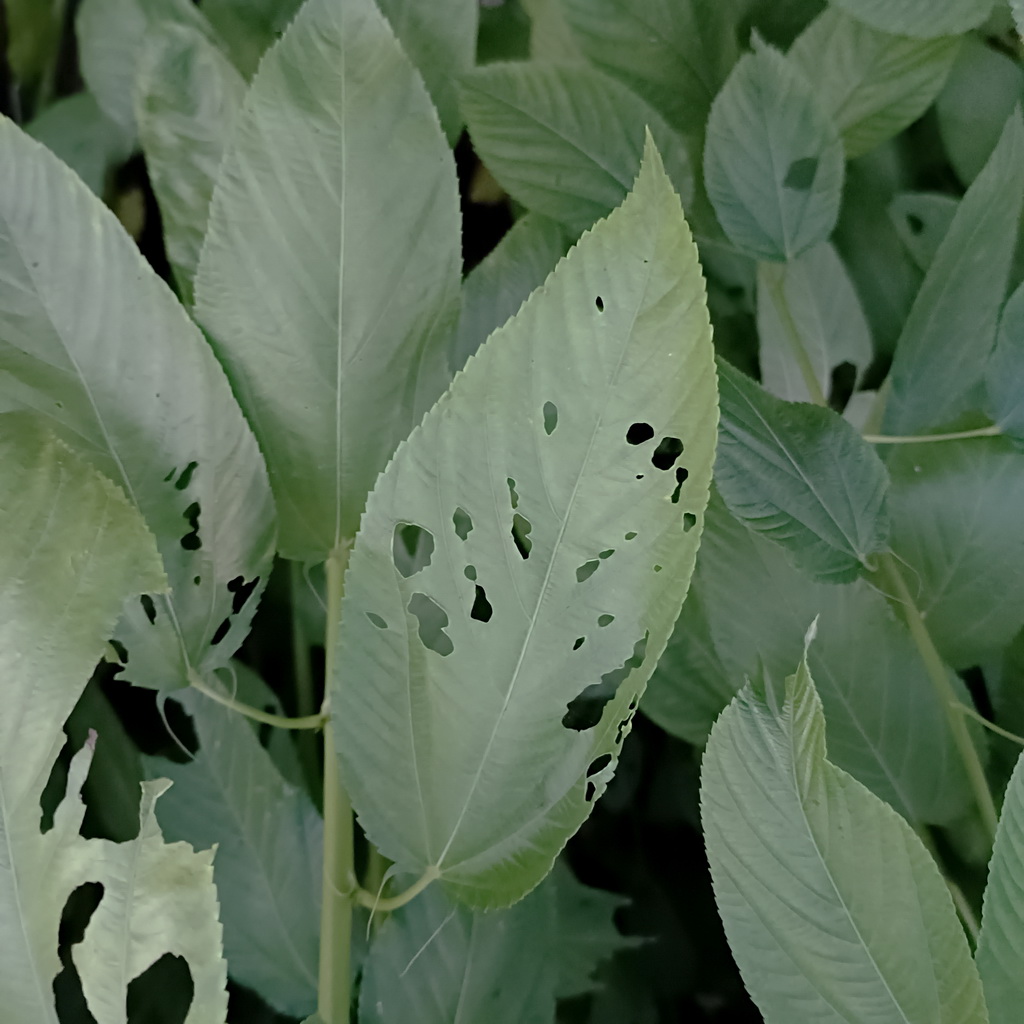
Label: Holed